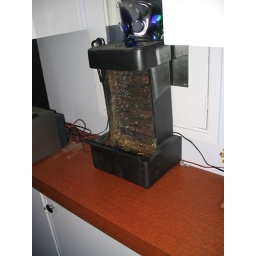
small water fountain in therapy chair area